Hurricane Eloise

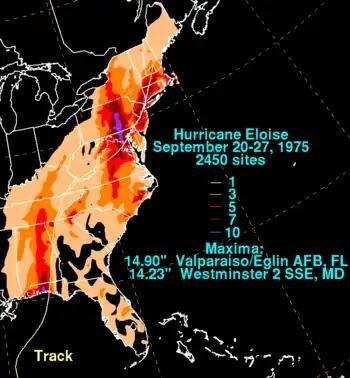
Rainfall totals from Eloise in the United States

The remnants of Eloise interacted with another weather system, producing widespread precipitation across the Eastern United States, including portions of the Ohio Valley, the Mid-Atlantic states, and New England. The deluge was "almost continuous" during the period between September 22 and 26 according to a statement by the National Weather Service. One of the highest rainfall totals in association with the storm occurred in Westminster, Maryland, where of rain were recorded. Elsewhere, or more of precipitation fell throughout parts of Pennsylvania, New Jersey, New York and Connecticut. At least 22 states received rainfall from Hurricane Eloise and its remnant moisture. Nearby Hurricane Faye may have also contributed to the heavy rainfall, although this connection was never confirmed. In Washington, D.C., of rain contributed to the wettest September on record since 1934. The excessive rainfall led to extensive flooding throughout the region, in some areas exceeding 50- to 100-year levels.